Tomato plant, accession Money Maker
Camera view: tilt-top (135 deg); turntable rotation: 330 degrees
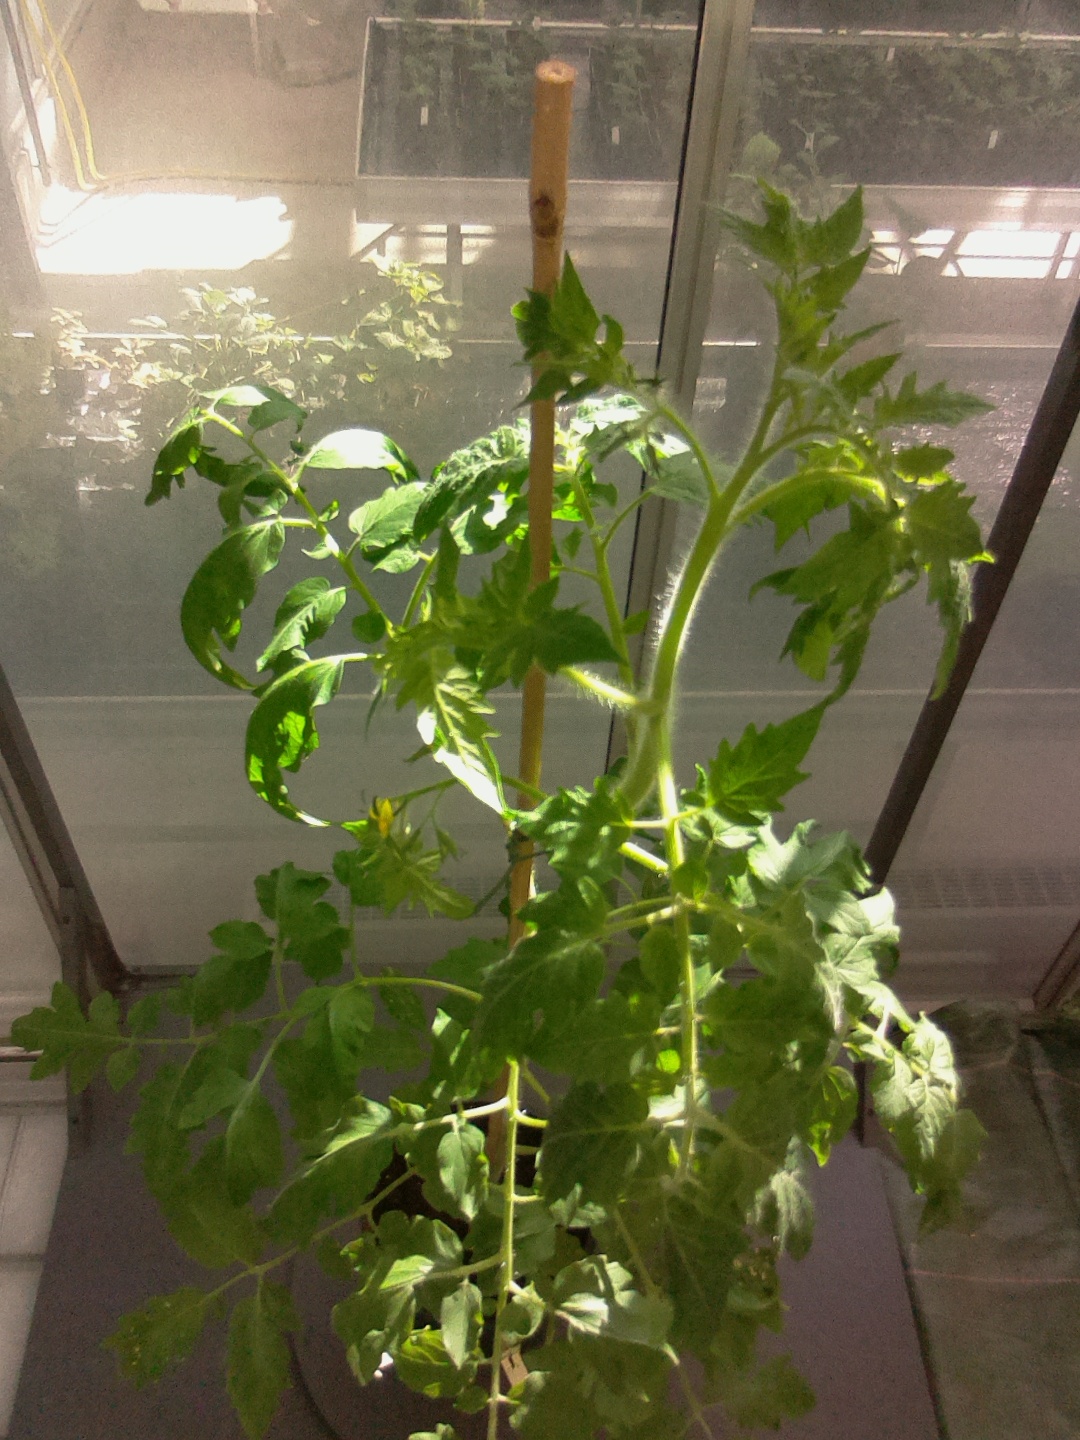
BBCH growth stage 62: 20%-30% of flowers open